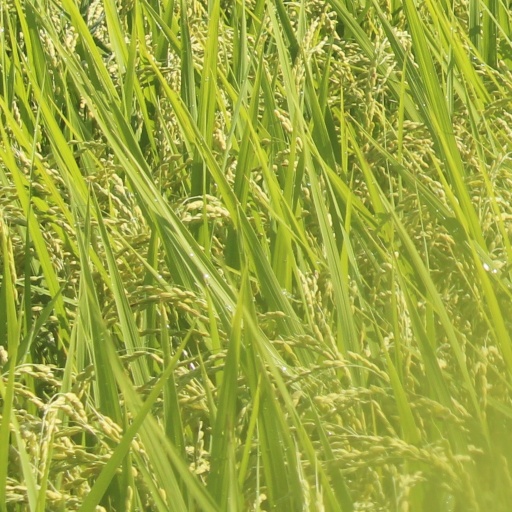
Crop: rice